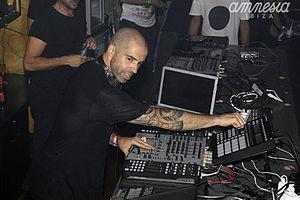
Chris Liebing est un DJ de musique électronique assimilé au genre techno.